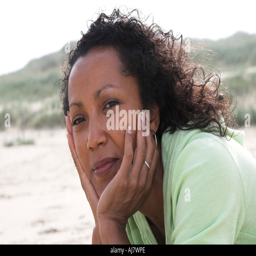
beautiful black woman lying on the beach with the wind in her hair